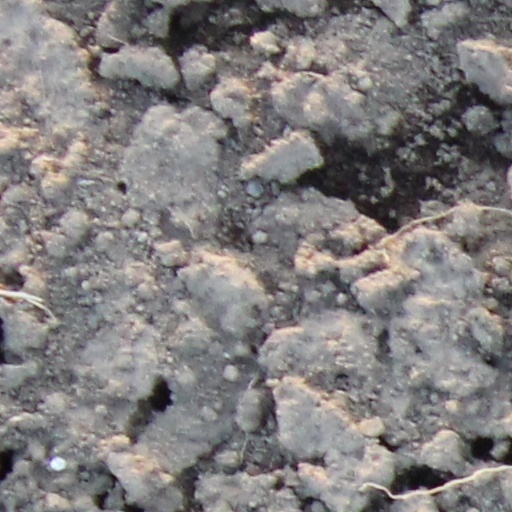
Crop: wheat